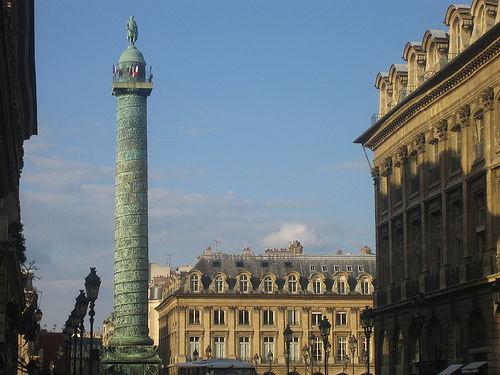
Weather: sun or clear